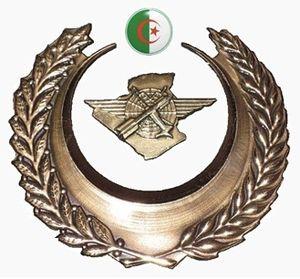
Insigne du commandement des forces de défense aérienne du territoire
Les forces de défense aérienne du territoire, sont la composante de lutte antiaérienne de l'Armée nationale populaire qui regroupe également les forces terrestres, les forces aériennes et les forces navales. Rattachées dans un premier temps au Commandement des forces aériennes sous forme d'une division d'arme. Elles sont cependant érigées à partir de 1988 à la faveur d'un décret du ministère algérien de la Défense, en Commandement des forces de défense aérienne du territoire. Leur principale mission est « d'assurer la défense de l'unité et l'intégrité territoriale du pays, ainsi que la protection de son espace terrestre, de son espace aérien et des différentes zones de son domaine maritime ».
L'Algérie ; et arabe algérien : الدزاير, الجازاير ou لدزاير ; en tamazight et tifinagh ⴷⵣⴰⵢⵔ est un pays d’Afrique du Nord faisant partie du Maghreb. Depuis 1962, elle est nommée en forme longue République algérienne démocratique et populaire, abrégée en RADP. Sa capitale est Alger, la ville la plus peuplée du pays, dans le Nord, sur la côte méditerranéenne.